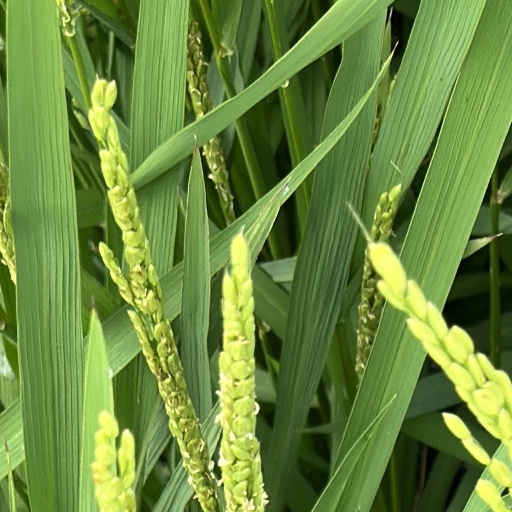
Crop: rice